Anarchism in China

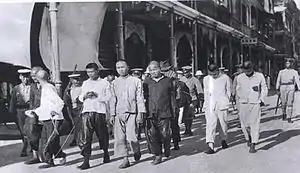
KMT troops rounding up communist prisoners for execution.

On 30 May 1925, Chinese students gathered at the Shanghai International Settlement and held a demonstration against foreign intervention in China. Supported by the KMT, they called for a boycott of foreign goods and an end to the Settlement. The British-operated Shanghai Municipal Police opened fire on the crowd of demonstrators, killing at least nine. This incident sparked outrage throughout China, which culminated in a strike in Guangdong and proved a fertile recruiting ground for the CCP. The aftermath of the May Thirtieth Movement brought on a massive surge in the influence of the Communist Party, growing from having about one thousand members to over fifty thousand and establishing their supremacy over the Chinese labor movement, displacing the existing anarcho-syndicalist leadership. As well as the loss of their influence in the labor movement, anarchists were also losing influence among the youth, who were becoming increasingly attracted to nationalism.